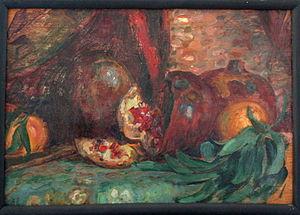
Faite lors de son premier voyage en Italie
Henri Auguste Doucet, né à Pleumartin le 16 décembre 1883 et mort pour la France le 5 mars 1915, est un dessinateur et un peintre français.